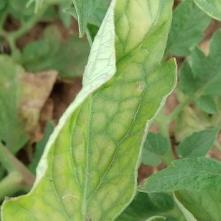
Crop: Tomato
Condition: virosis-d